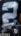
Number: 2